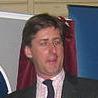
Age: 63